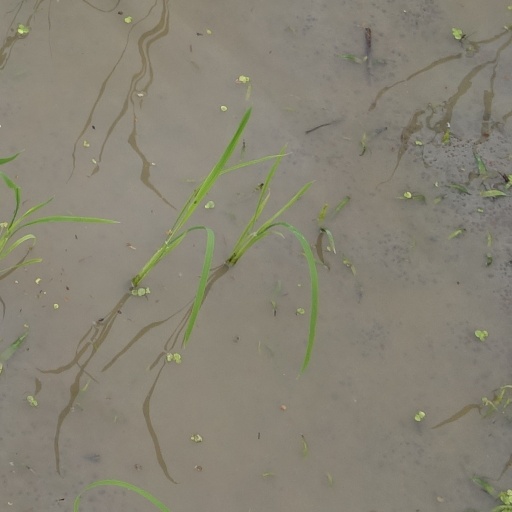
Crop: rice